Isambard Kingdom Brunel Standing Before the Launching Chains of the Great Eastern

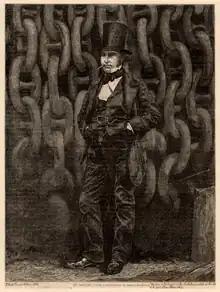
Harral's wood-engraving, as published on 16 January 1858

The "Illustrated Times" wanted wood-engravings of the ship to accompany an article on its launch. Robert Howlett was commissioned to attend the shipyard and take suitable photographs which could be used to produce the engravings. Howlett was a partner at the London photography studio The Photographic Institution and had been taking photographs since 1852. He joined the studio in 1853 and had previously carried out a commission for Queen Victoria and Prince Albert to take portraits of Crimean War soldiers.